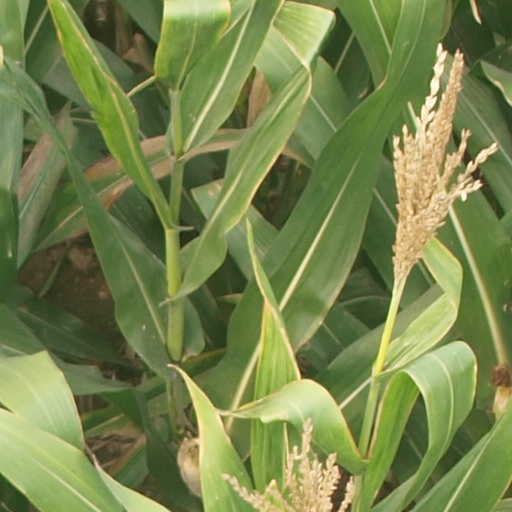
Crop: maize; corn